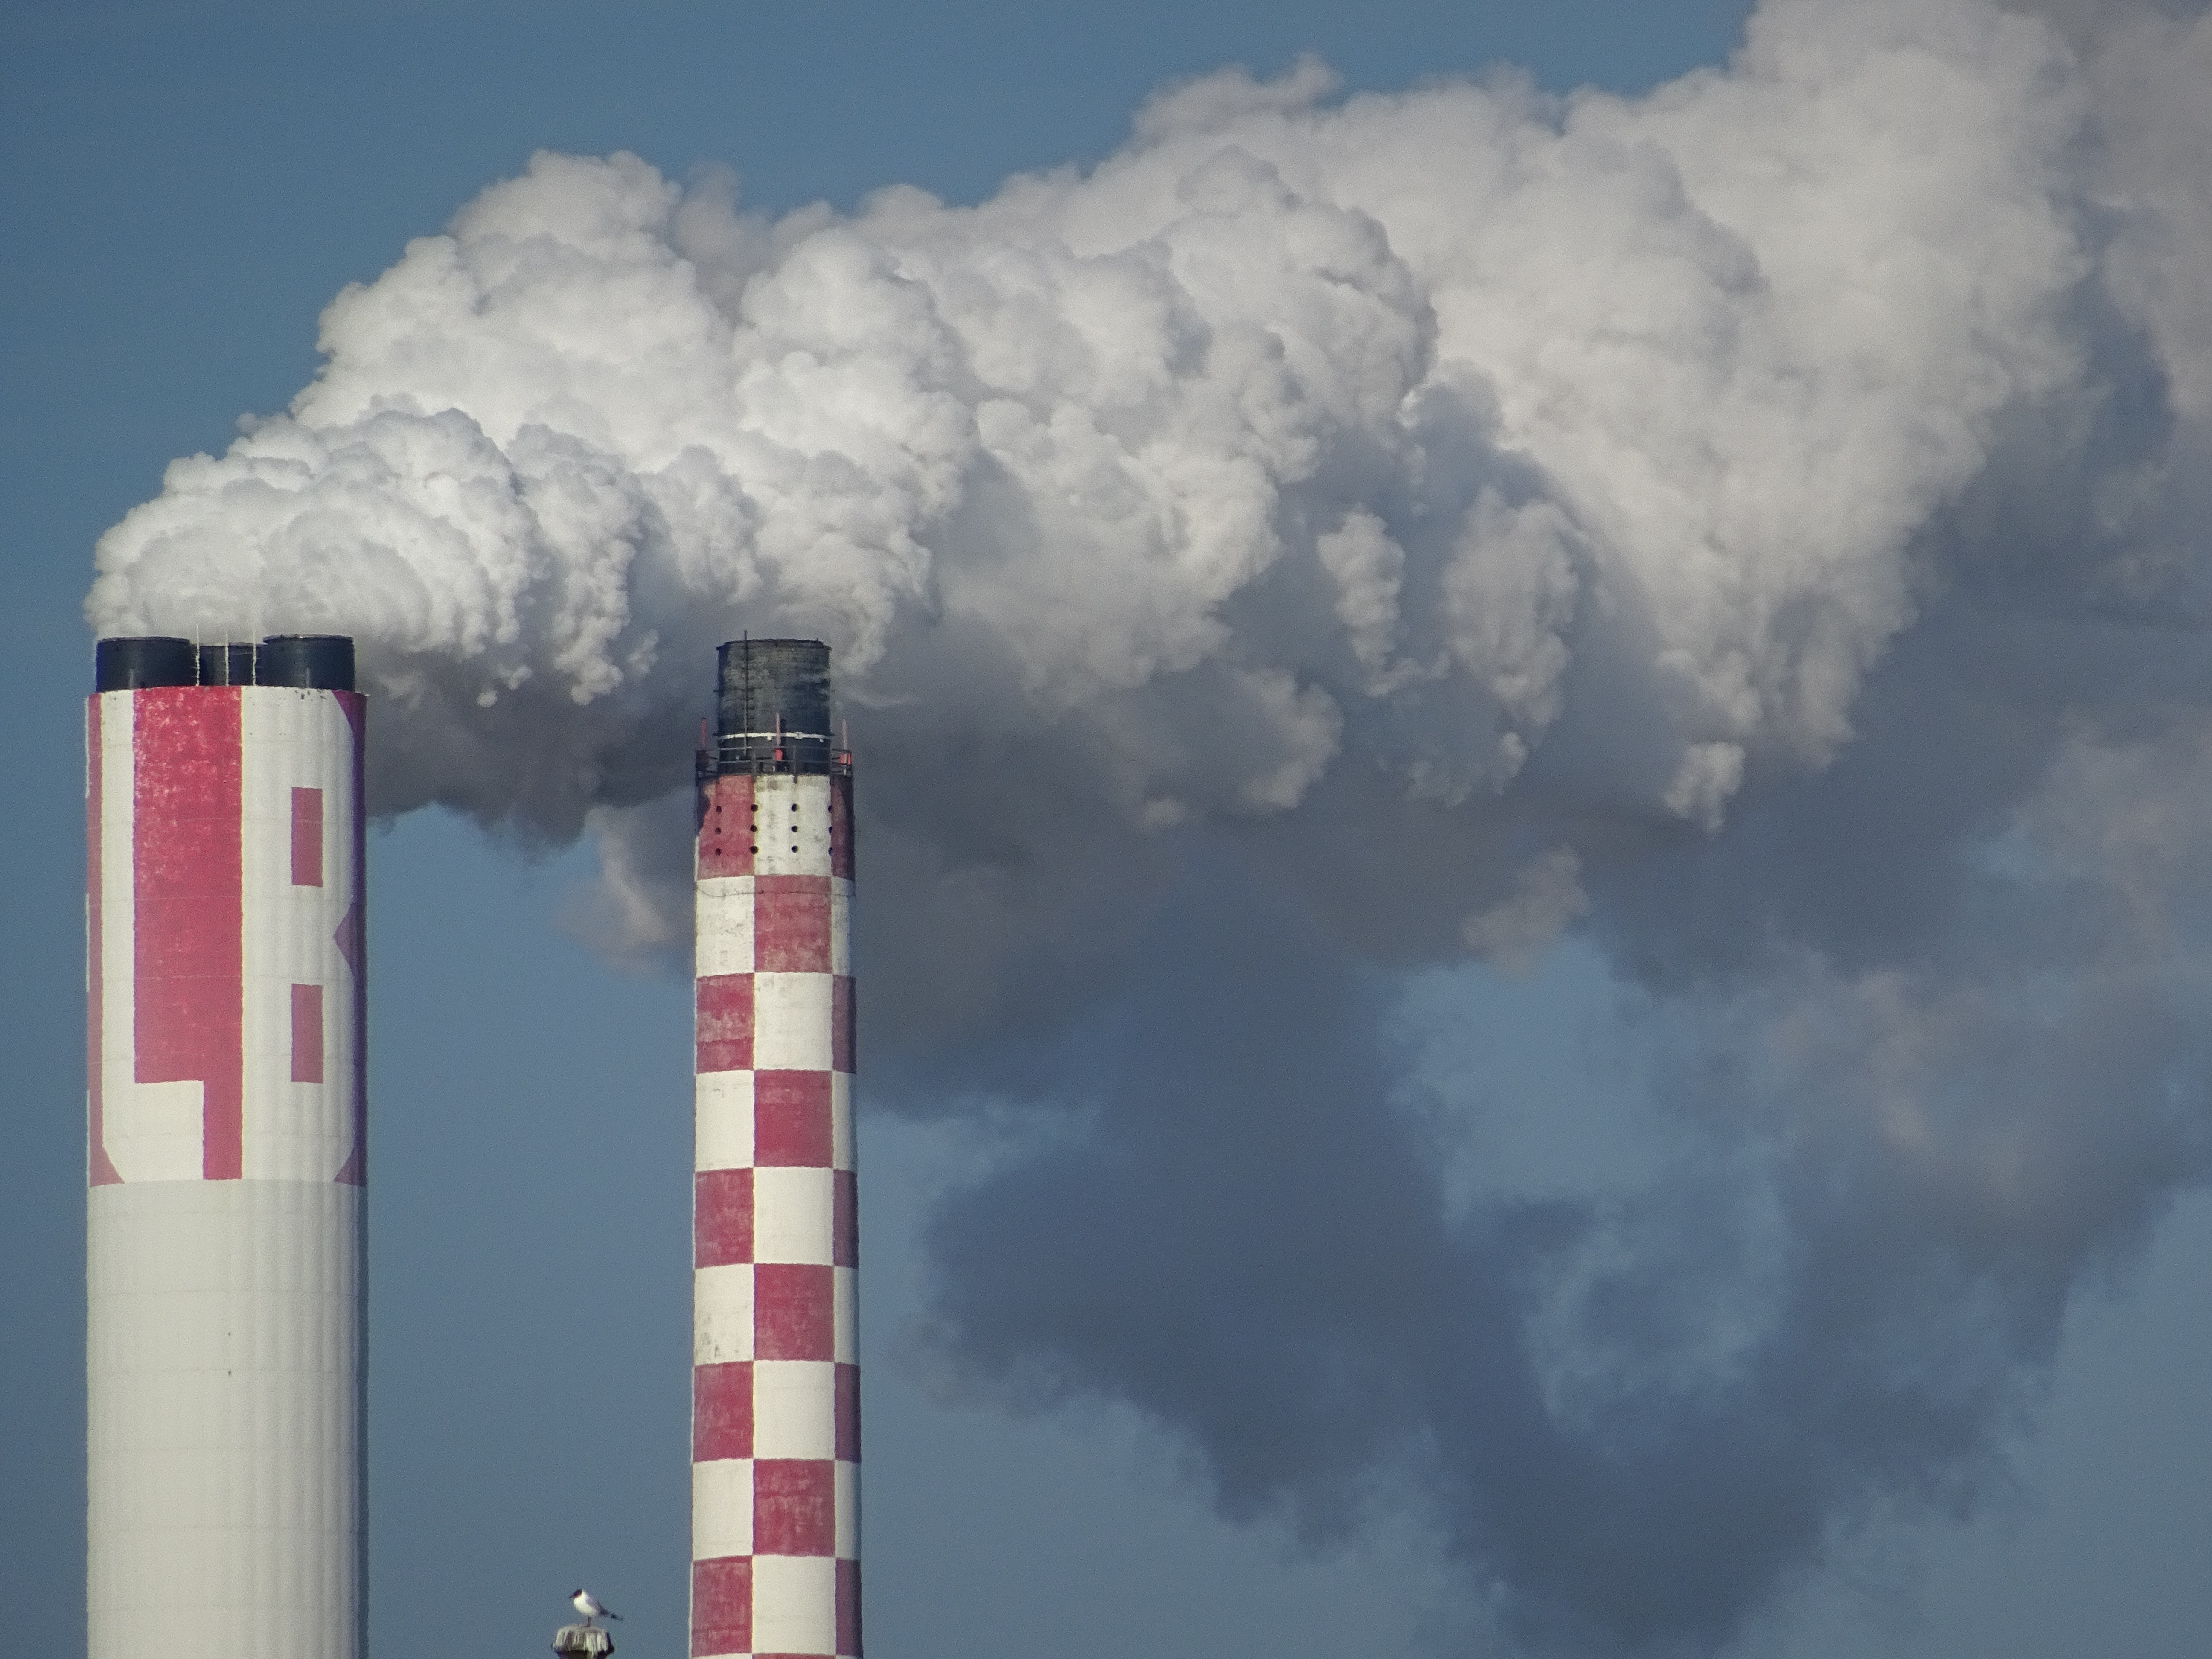
cloud, sky, smoke, tower, chimney, cumulus, fireplace, industry, power plant, industrial plant